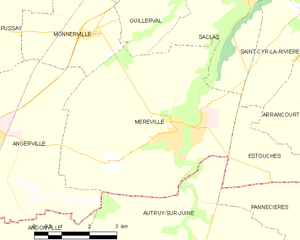
Carte des communes françaises Méréville